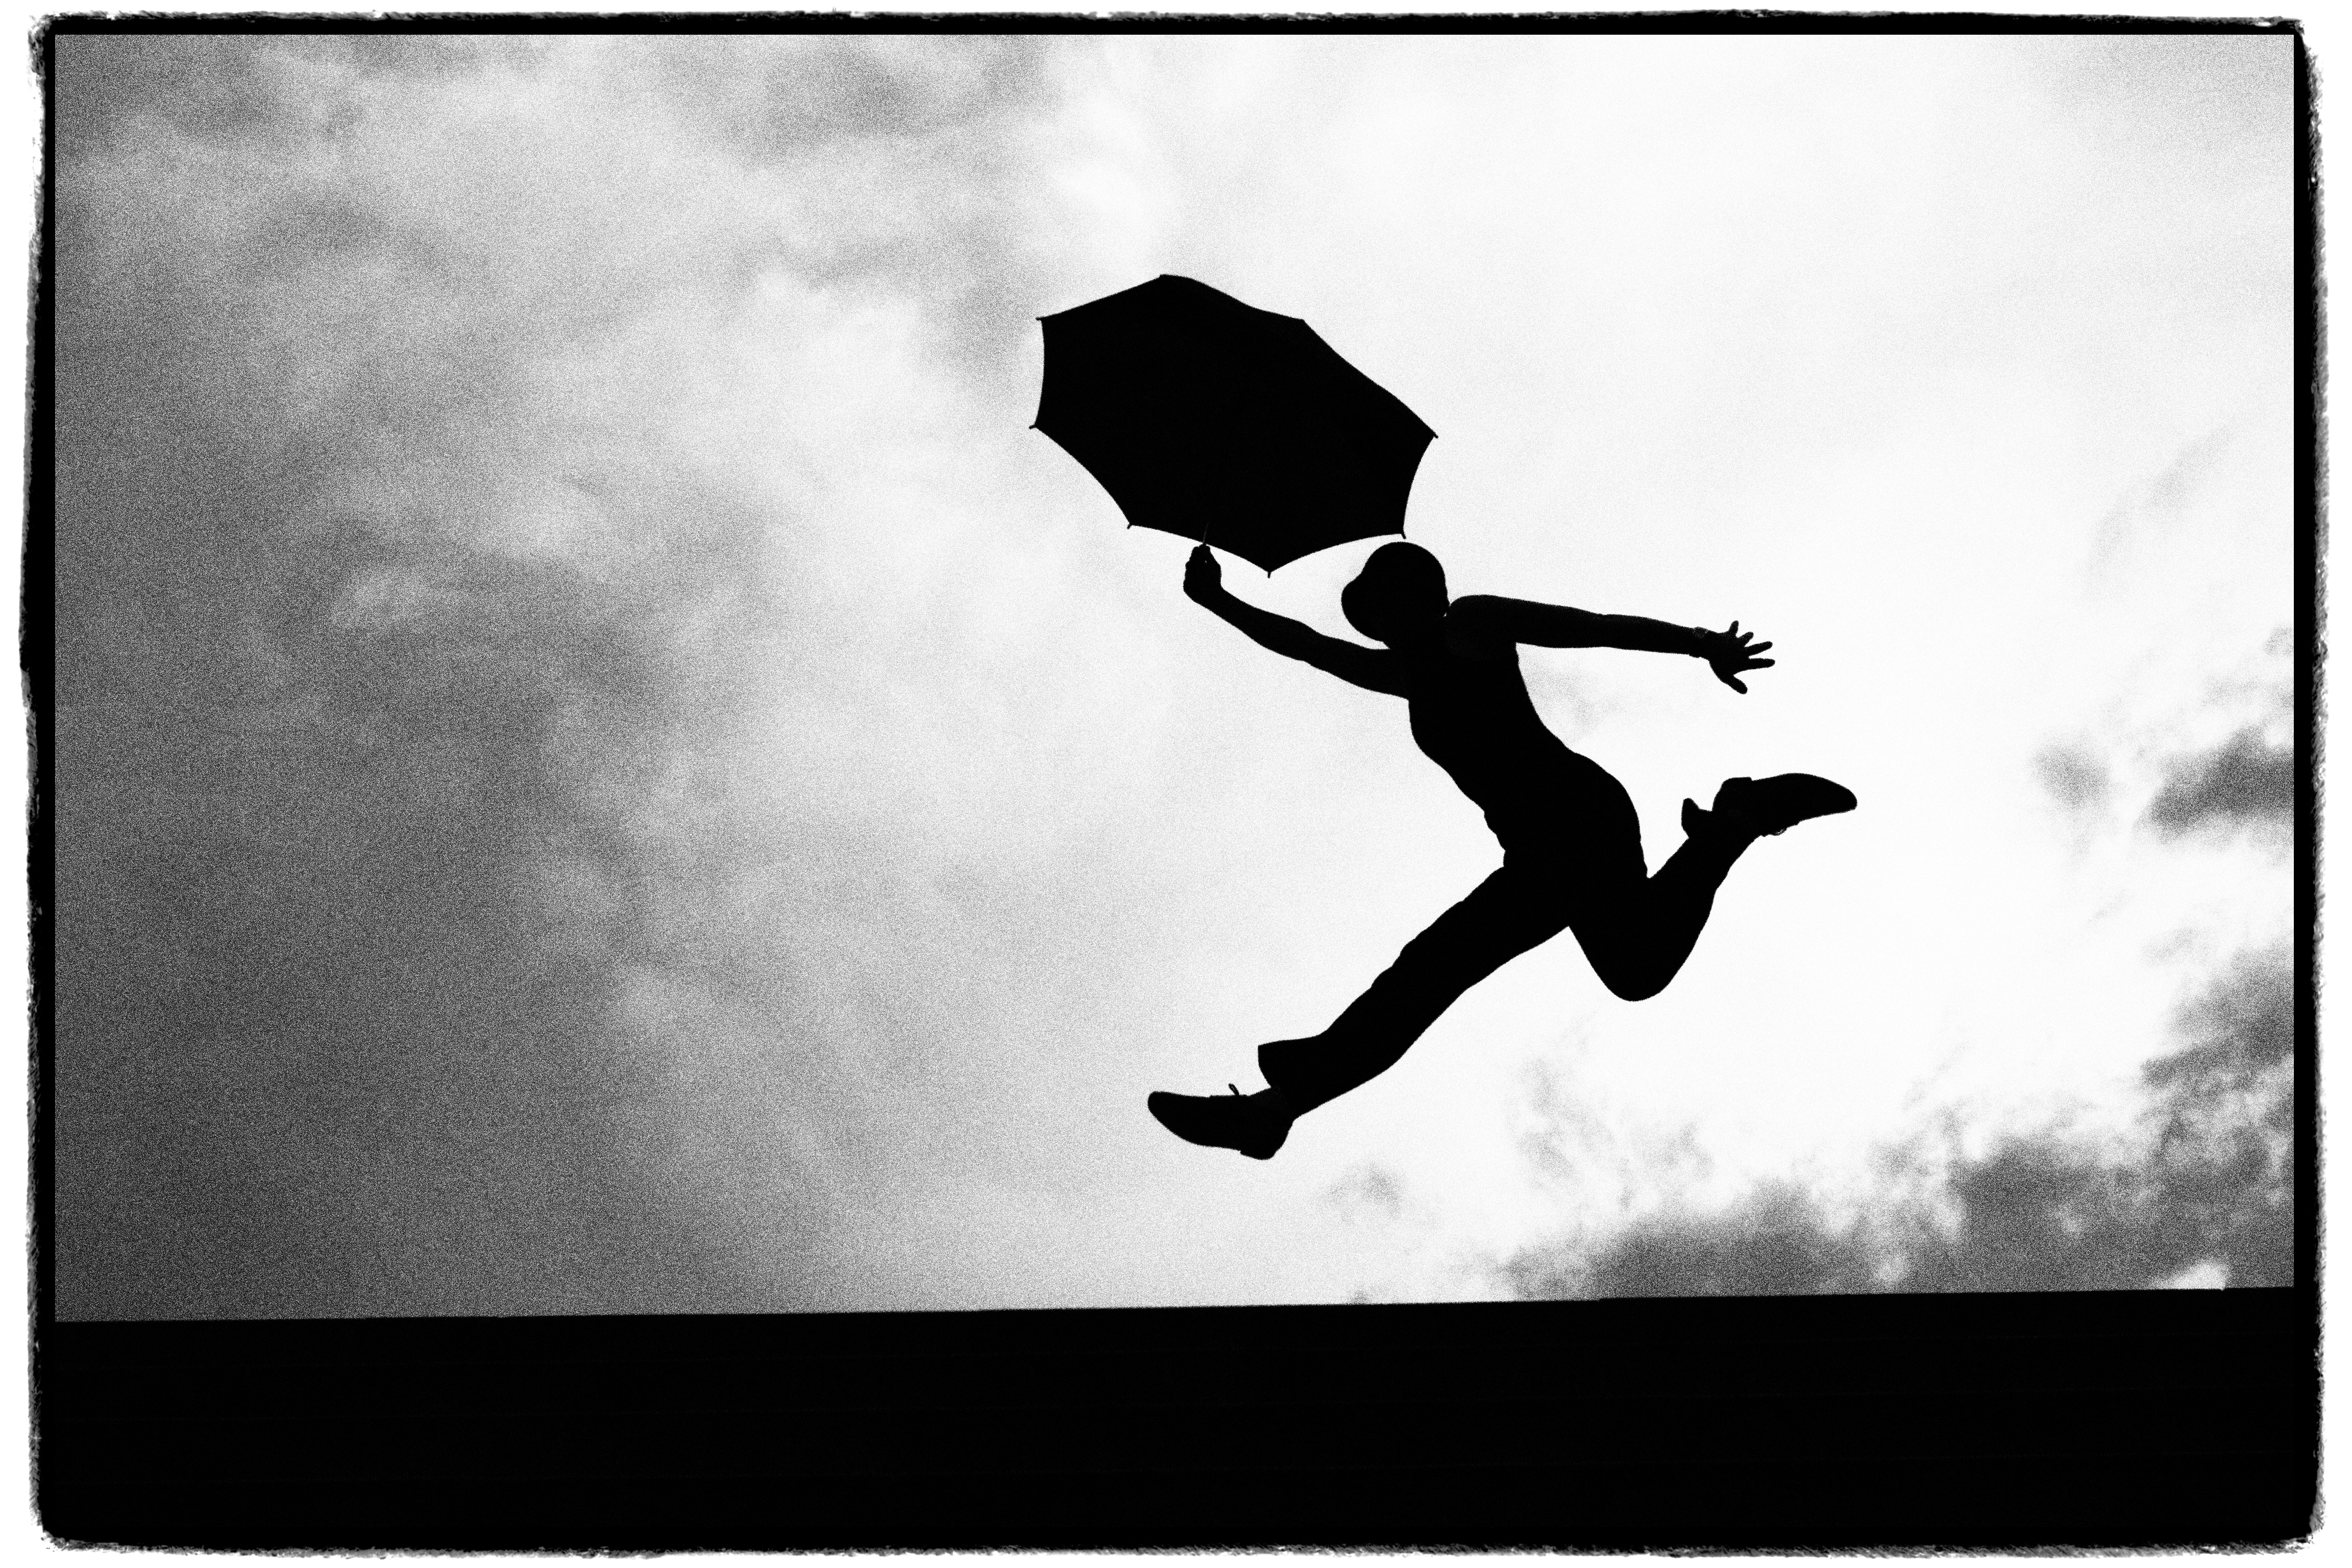
silhouette, black and white, black, monochrome, brand, illustration, poster, image, monochrome photography, album cover